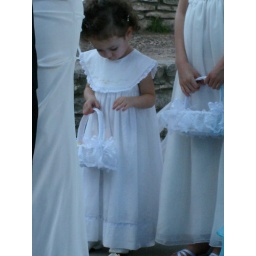
La flower girl in action.